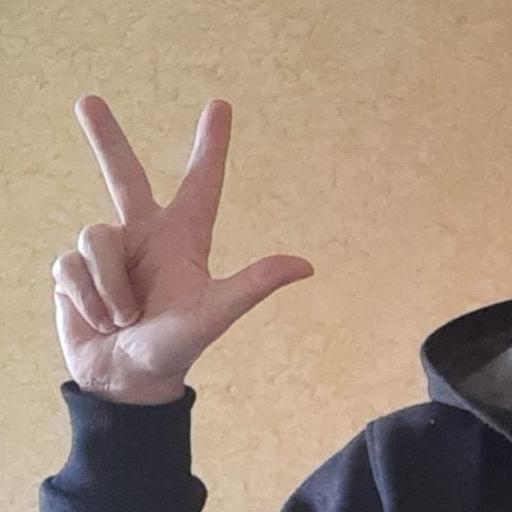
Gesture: three2